Karbogha Sharif

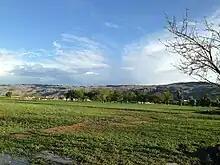
Green Color of Karbogha Sharif

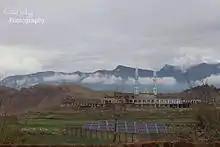
Karbogha Sharif

Karbogha Sharif is a village located in a mountainous area of Thall Tehsil, Hangu District, Khyber Pakhtunkhwa, Pakistan. It is located close to the border with Khost Province, Afghanistan. Karbogha's land lies between two opposite range of mountains called Sera and Pethow (meaning Southern and Northern mountains). The highest peak of the Southern mountains is called "Oot Sar".